Efference copy

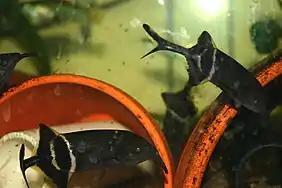
In the mormyrid electric fish corollary discharges enables the knollenorgan sensor (KS) to detect the electric organ discharges of other fish without also detecting their own self generated electric organ discharges.

The mormyrid electric fish provides an example of corollary discharge in lower vertebrates. Specifically, the knollenorgan sensor (KS) is involved with electro-communication, detecting the electric organ discharges (EOD) of other fish. Unless the reafference was somehow modulated, the KS would also detect self generated EODs that would interfere with interpretation of external EODs needed for communication between fish. However, these fish display corollary discharges that inhibit the ascending sensory pathway at the first CNS relay point. These corollary discharges are timed to arrive at the same time as the reafference from the KS to minimize the interference of self-produced EODs with the perception of external EODs, and optimize the duration of inhibition.